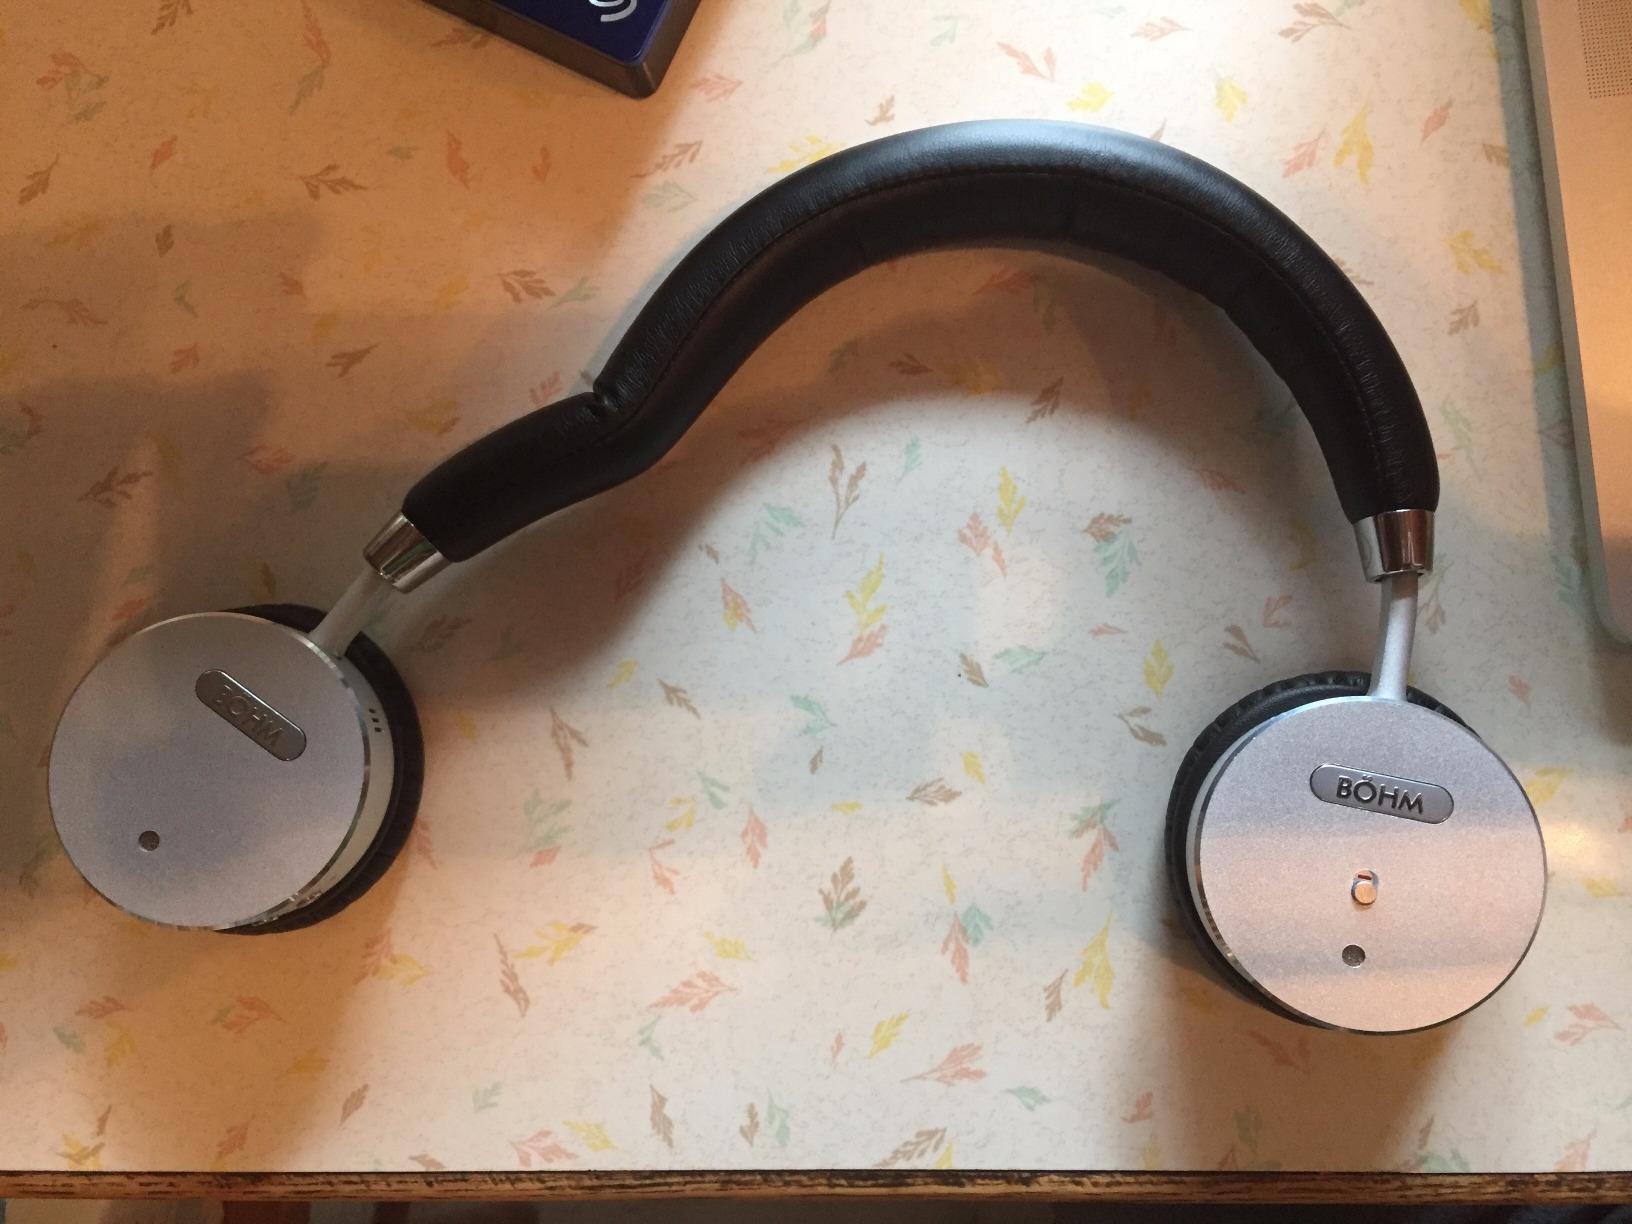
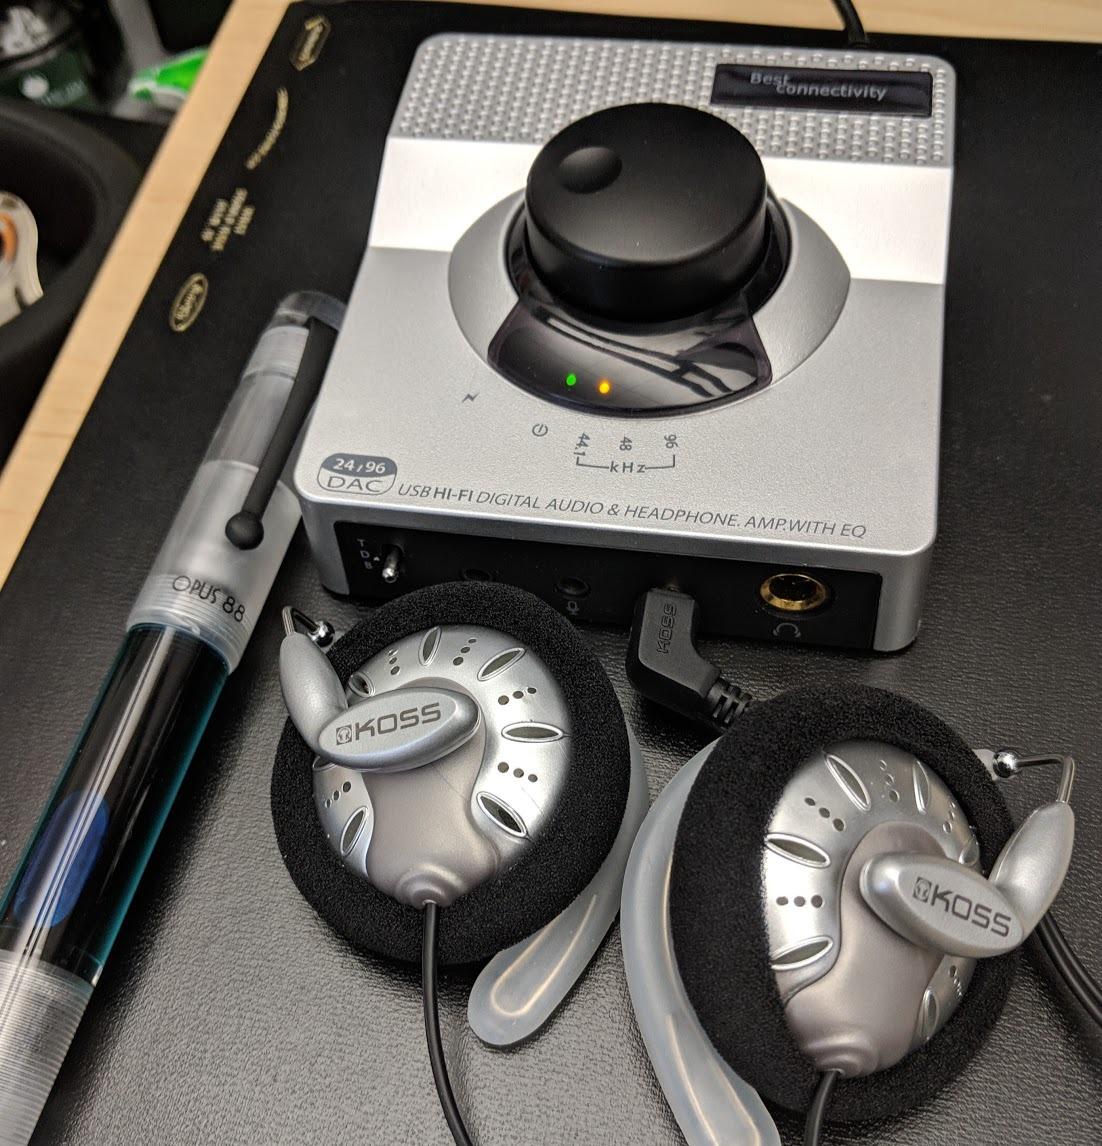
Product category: headphones
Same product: no